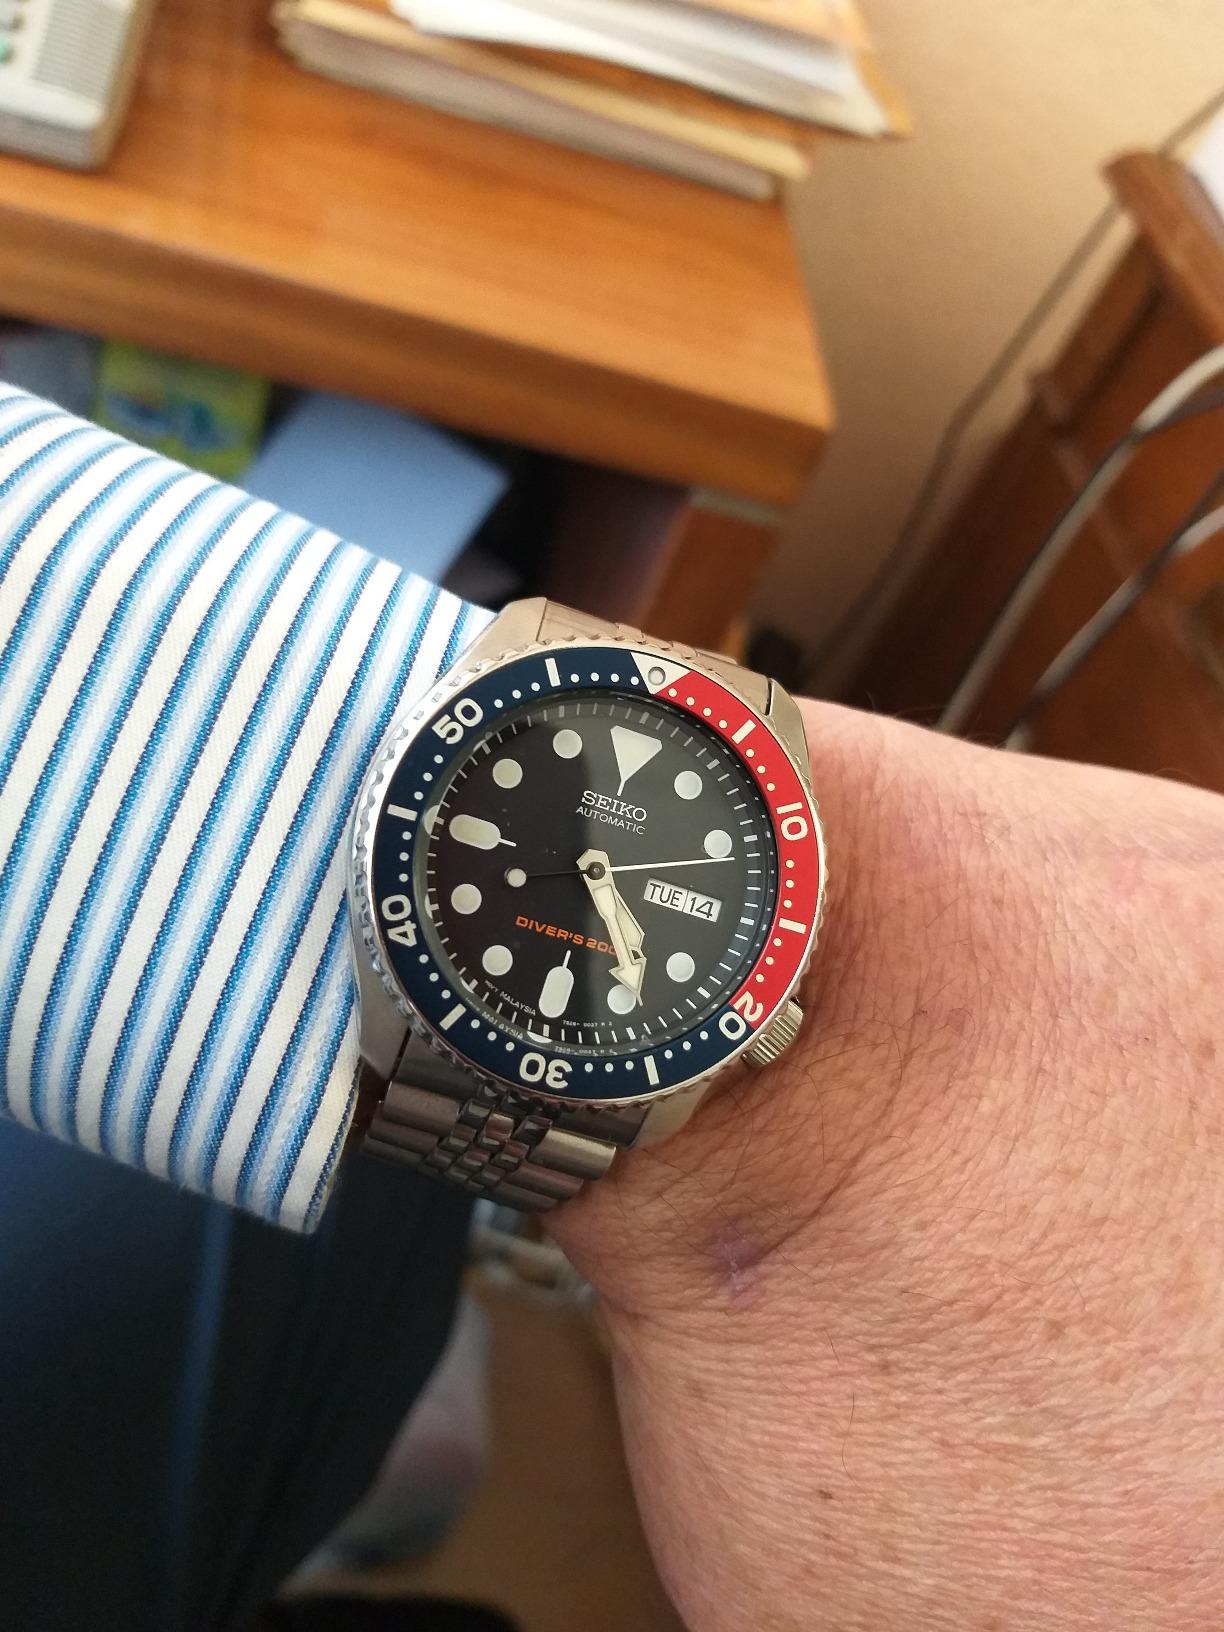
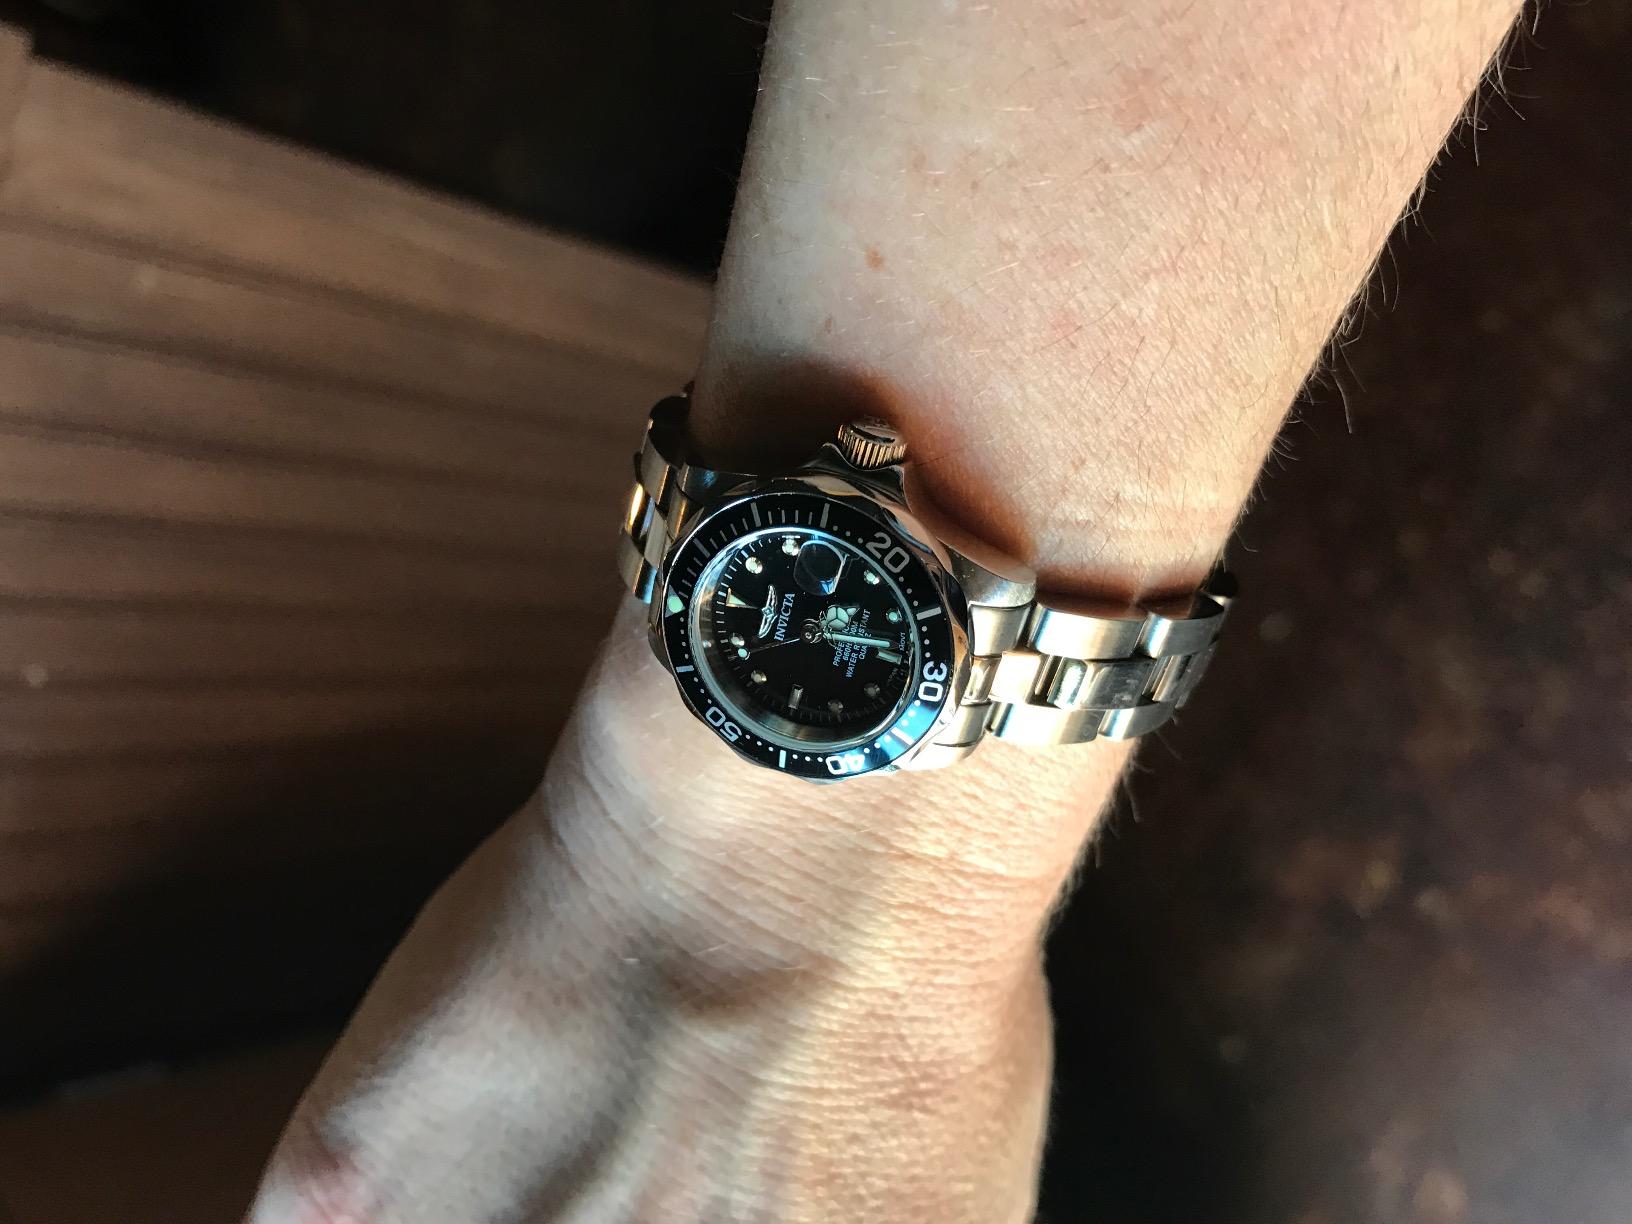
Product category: accessories_watch
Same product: no